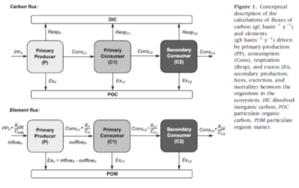
Diagramme de flux de carbone et de flux d’éléments le long de la chaîne trophique
L’écologie stœchiométrique est l’étude de l’équilibre des éléments chimiques dans les processus écologiques. Cela signifie qu’elle étudie la façon dont les éléments chimiques sont transférés au sein d’une chaîne trophique : des producteurs primaires aux consommateurs primaires et secondaires.